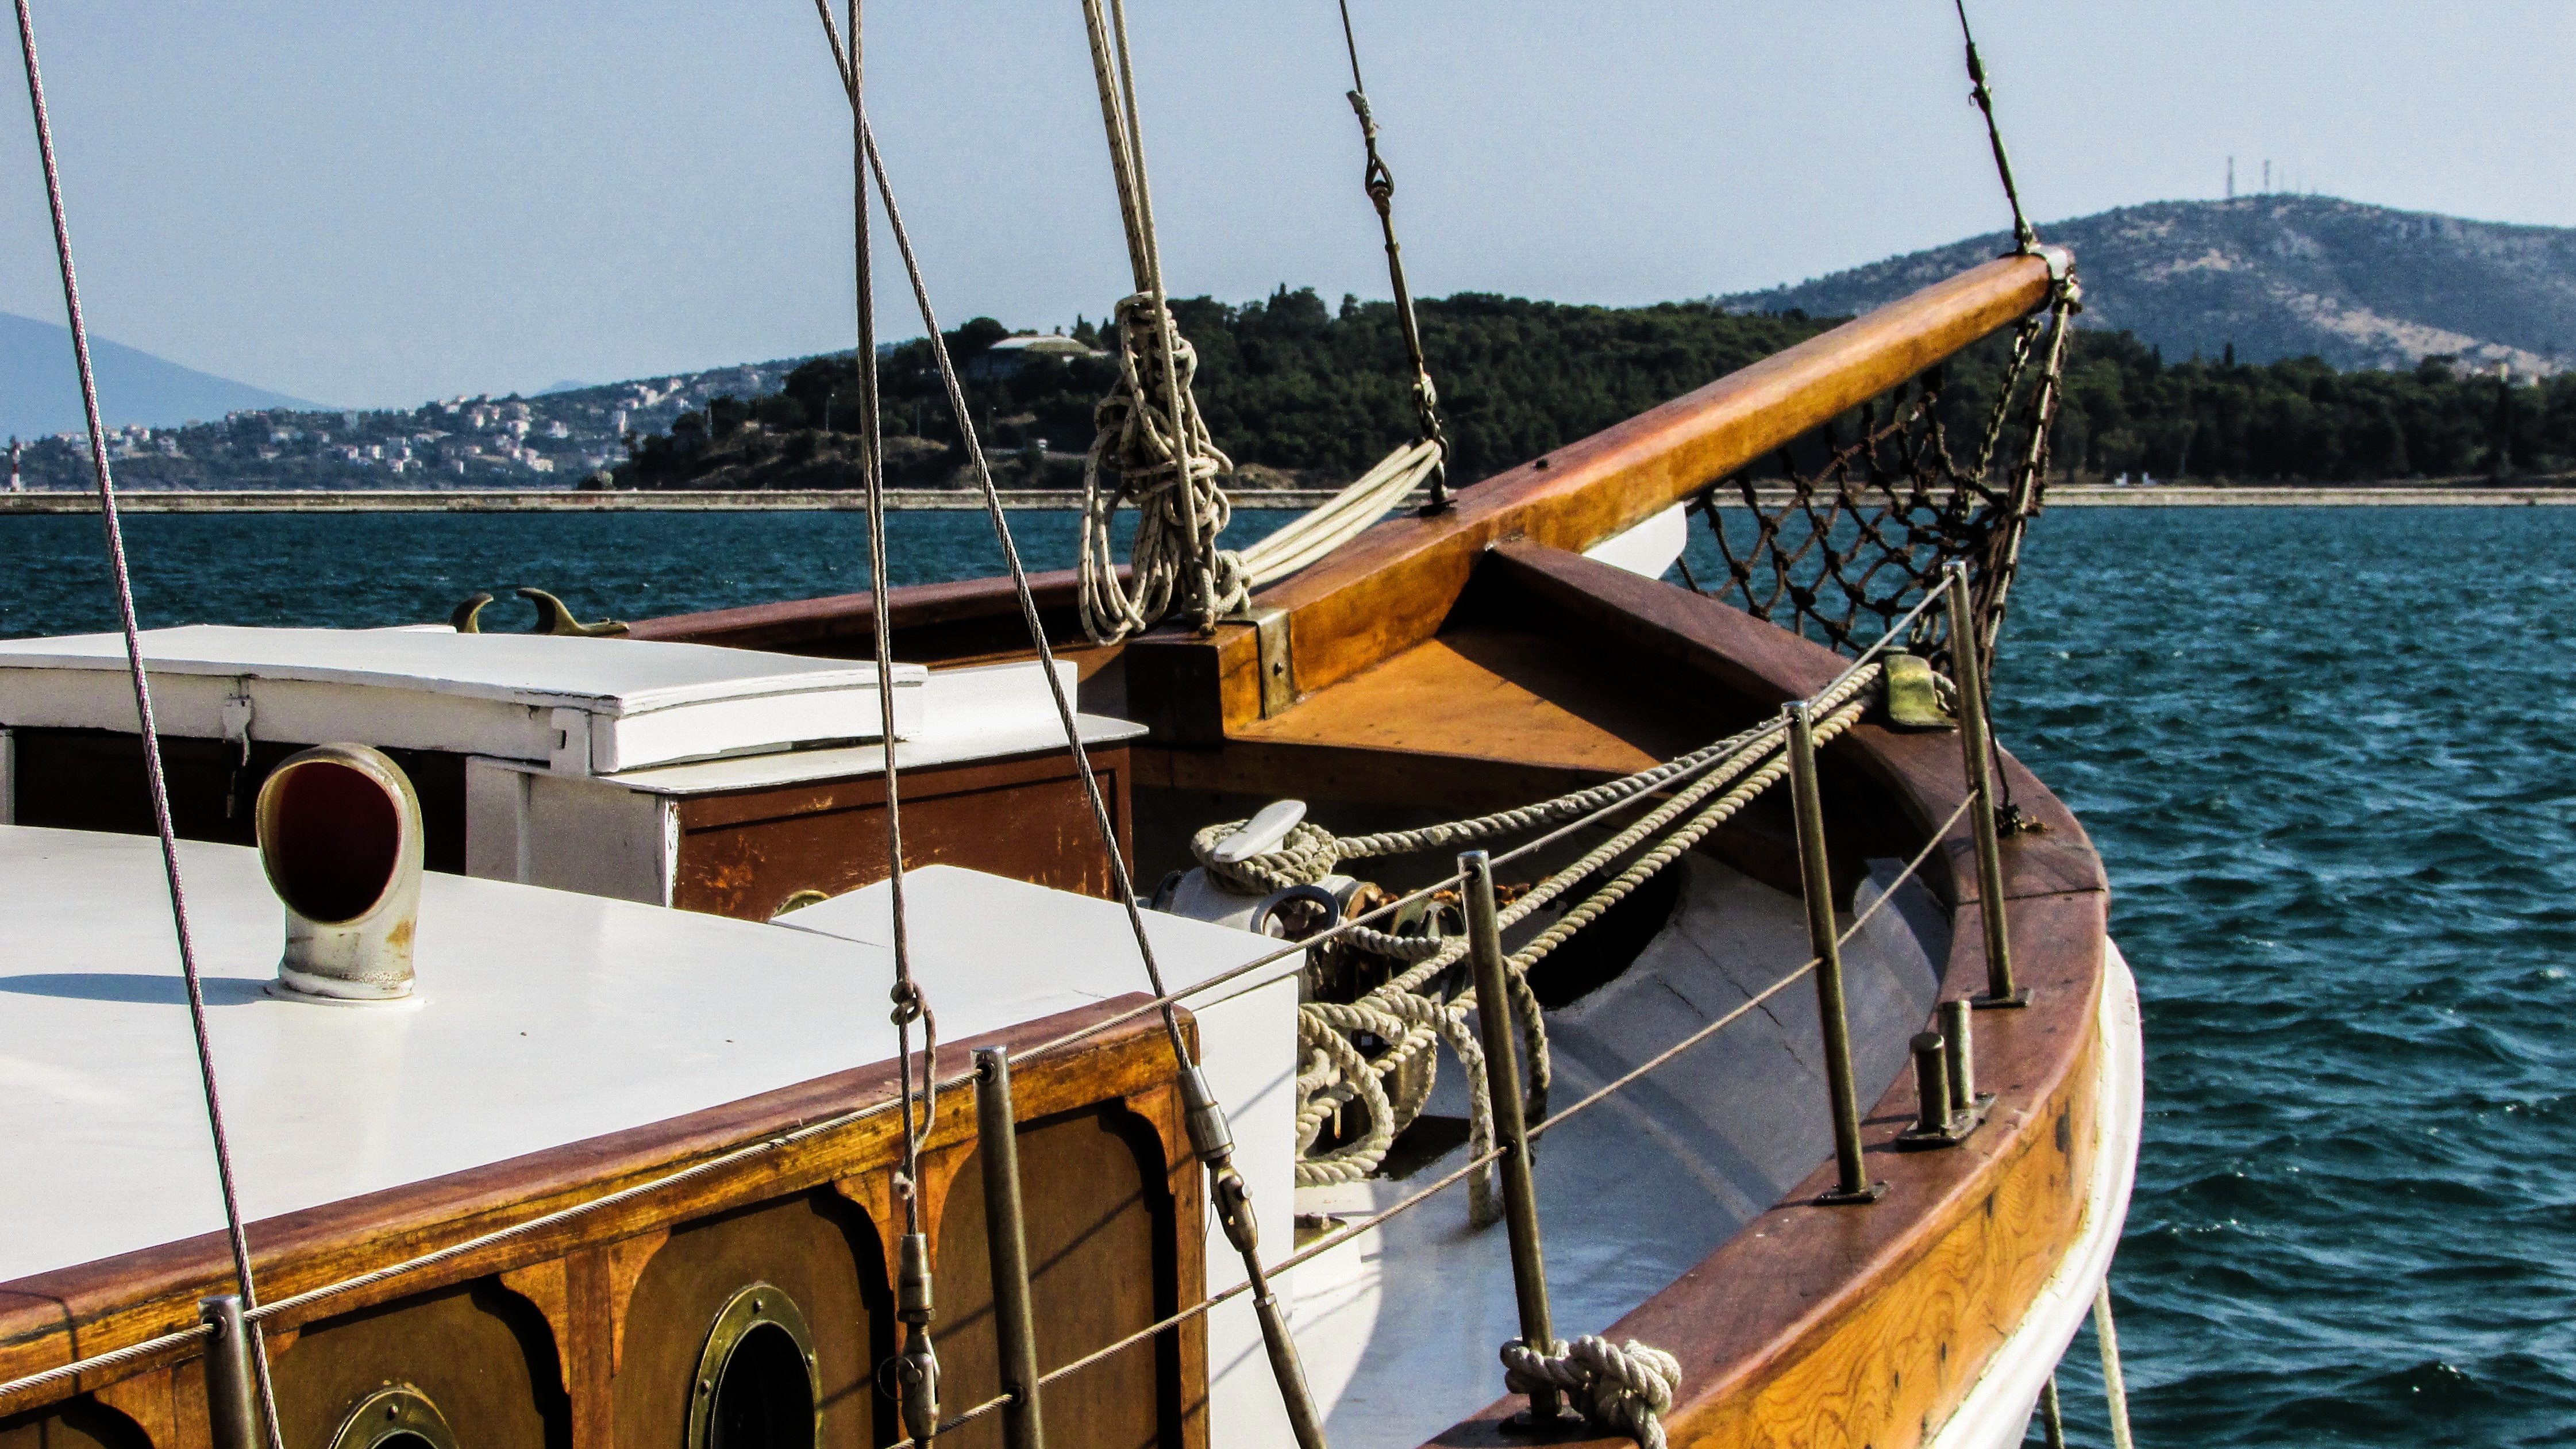
boat, ship, vehicle, mast, sailing, yacht, marina, sailboat, sail, watercraft, schooner, sailing boat, sailing ship, prow, skiff, watercraft rowing, caravel, proa, lugger